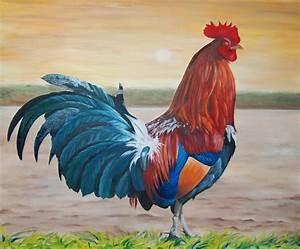
chicken